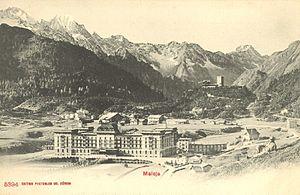
Le Maloja Palace est un hôtel situé à 15 km de Saint-Moritz, dans le canton des Grisons entre l'Engadine et la vallée Bregaglia, en Suisse